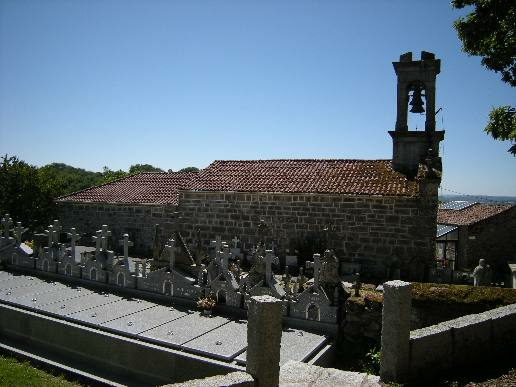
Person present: No